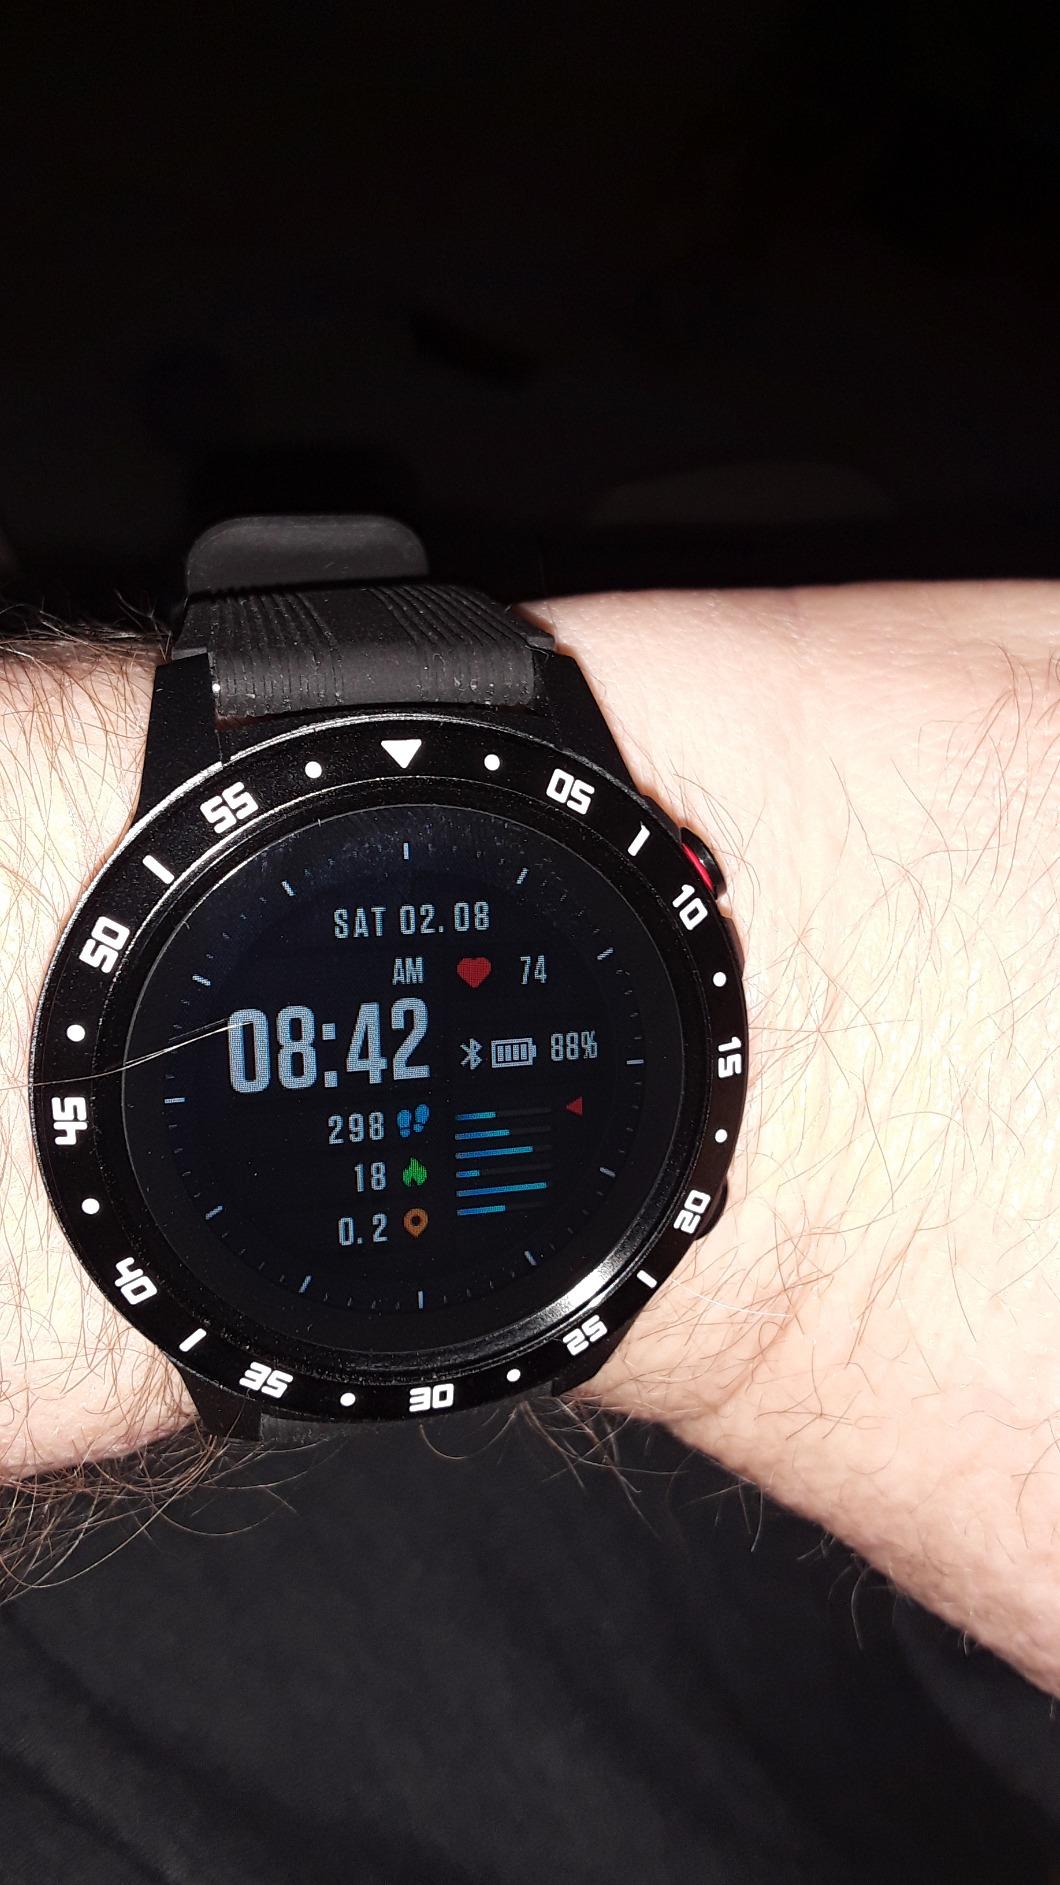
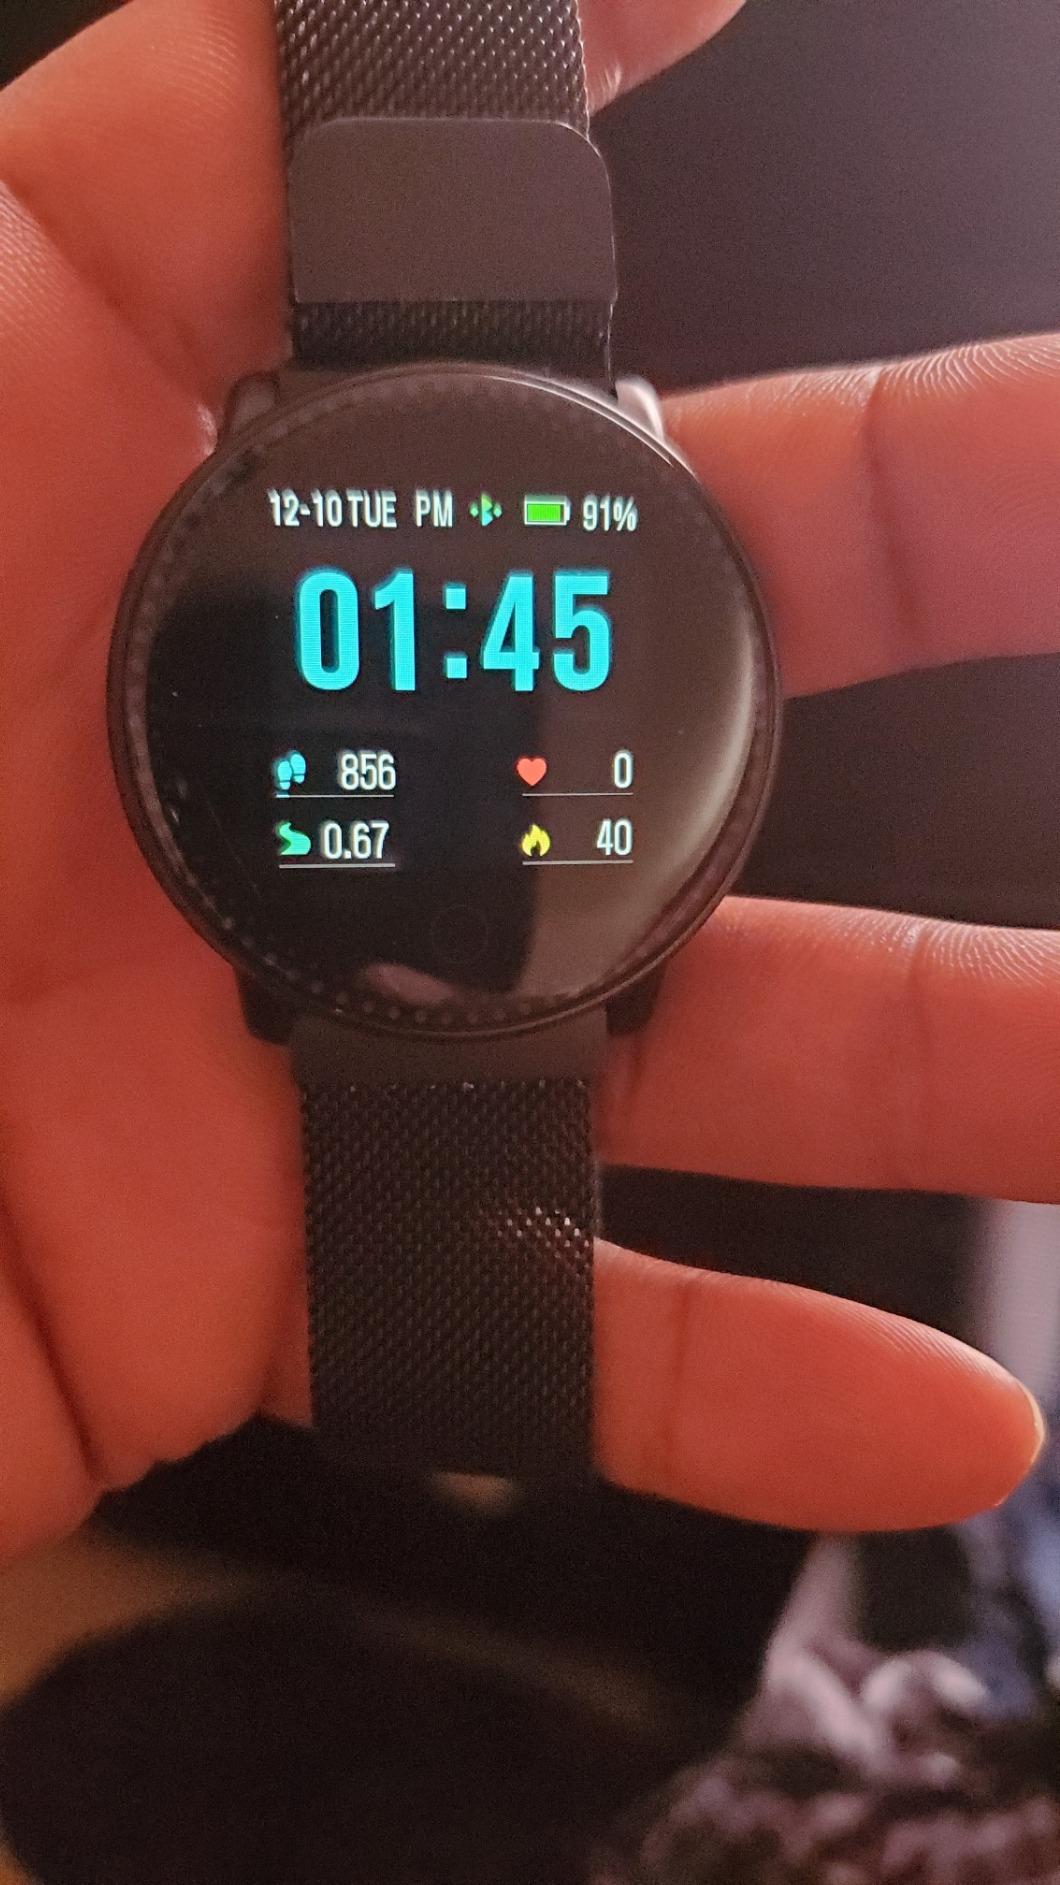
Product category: smartwatch
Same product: no